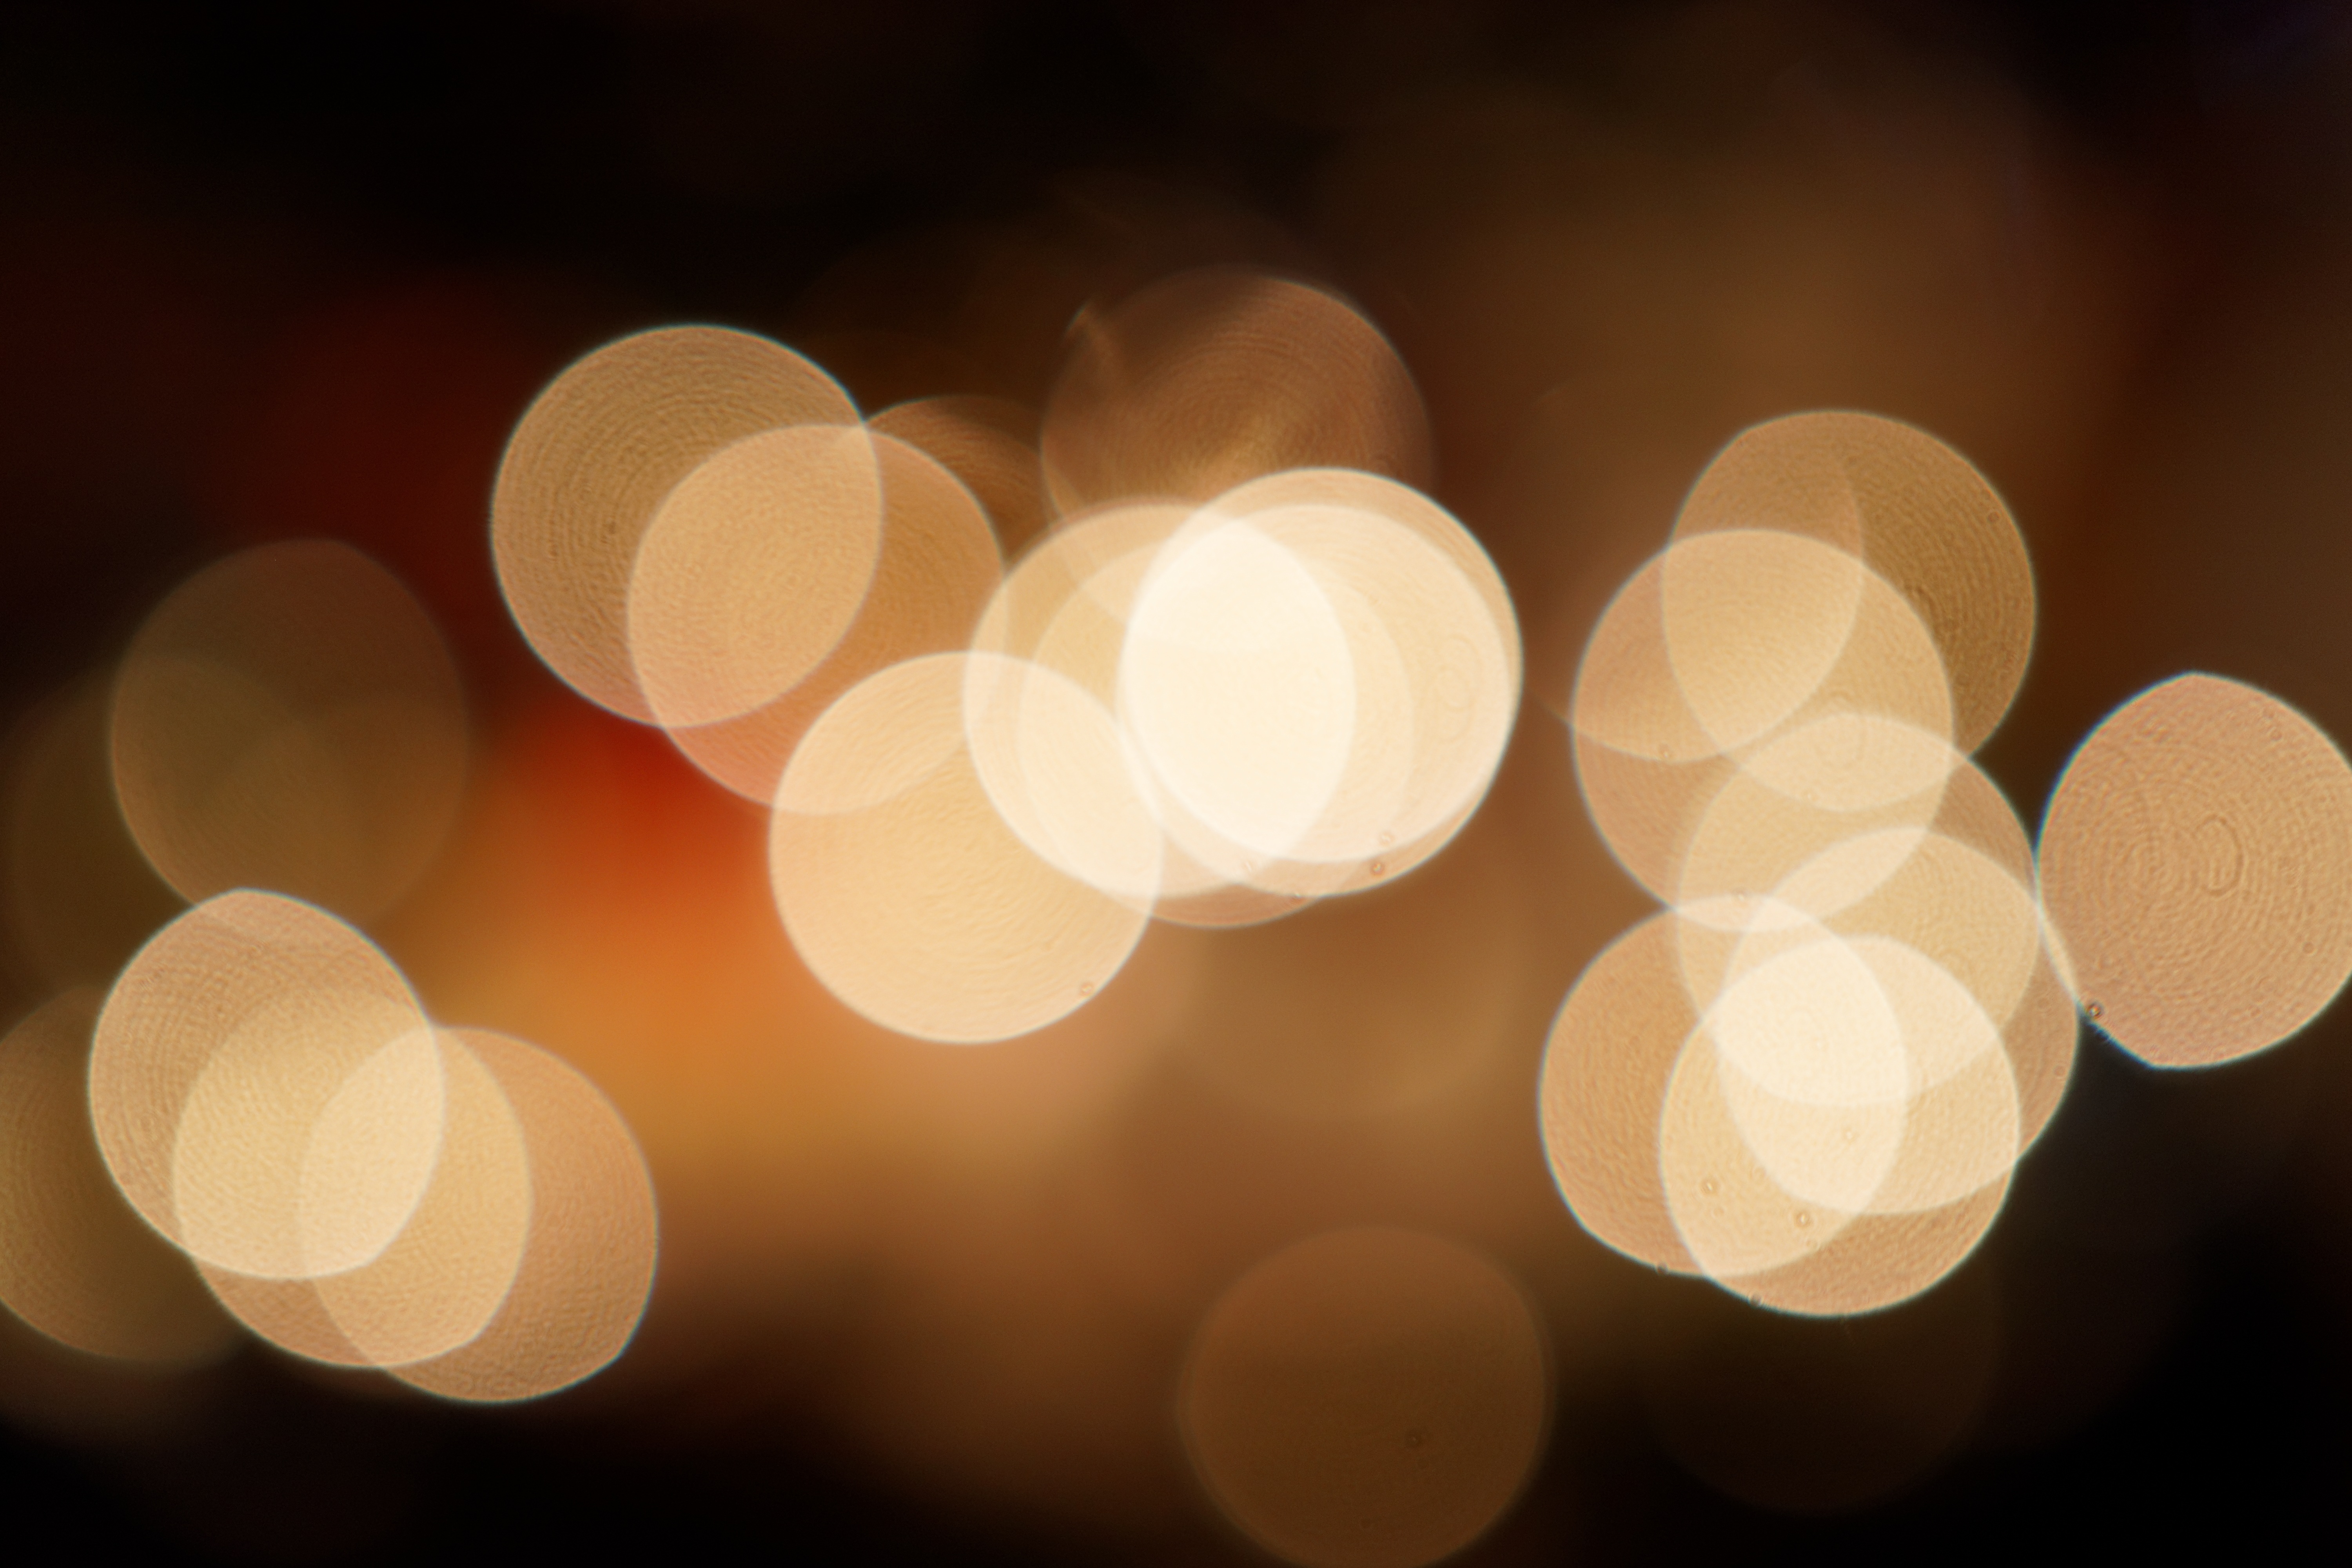
light, bokeh, blur, white, sunlight, petal, color, lighting, circle, shape, macro photography